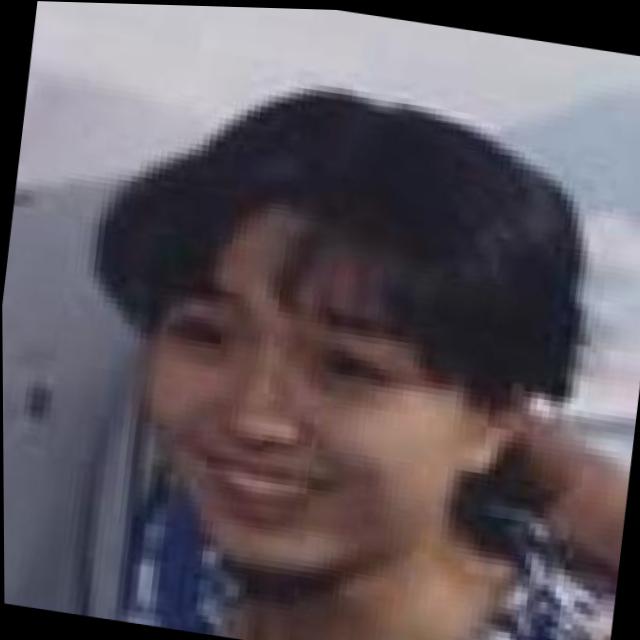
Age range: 13-20